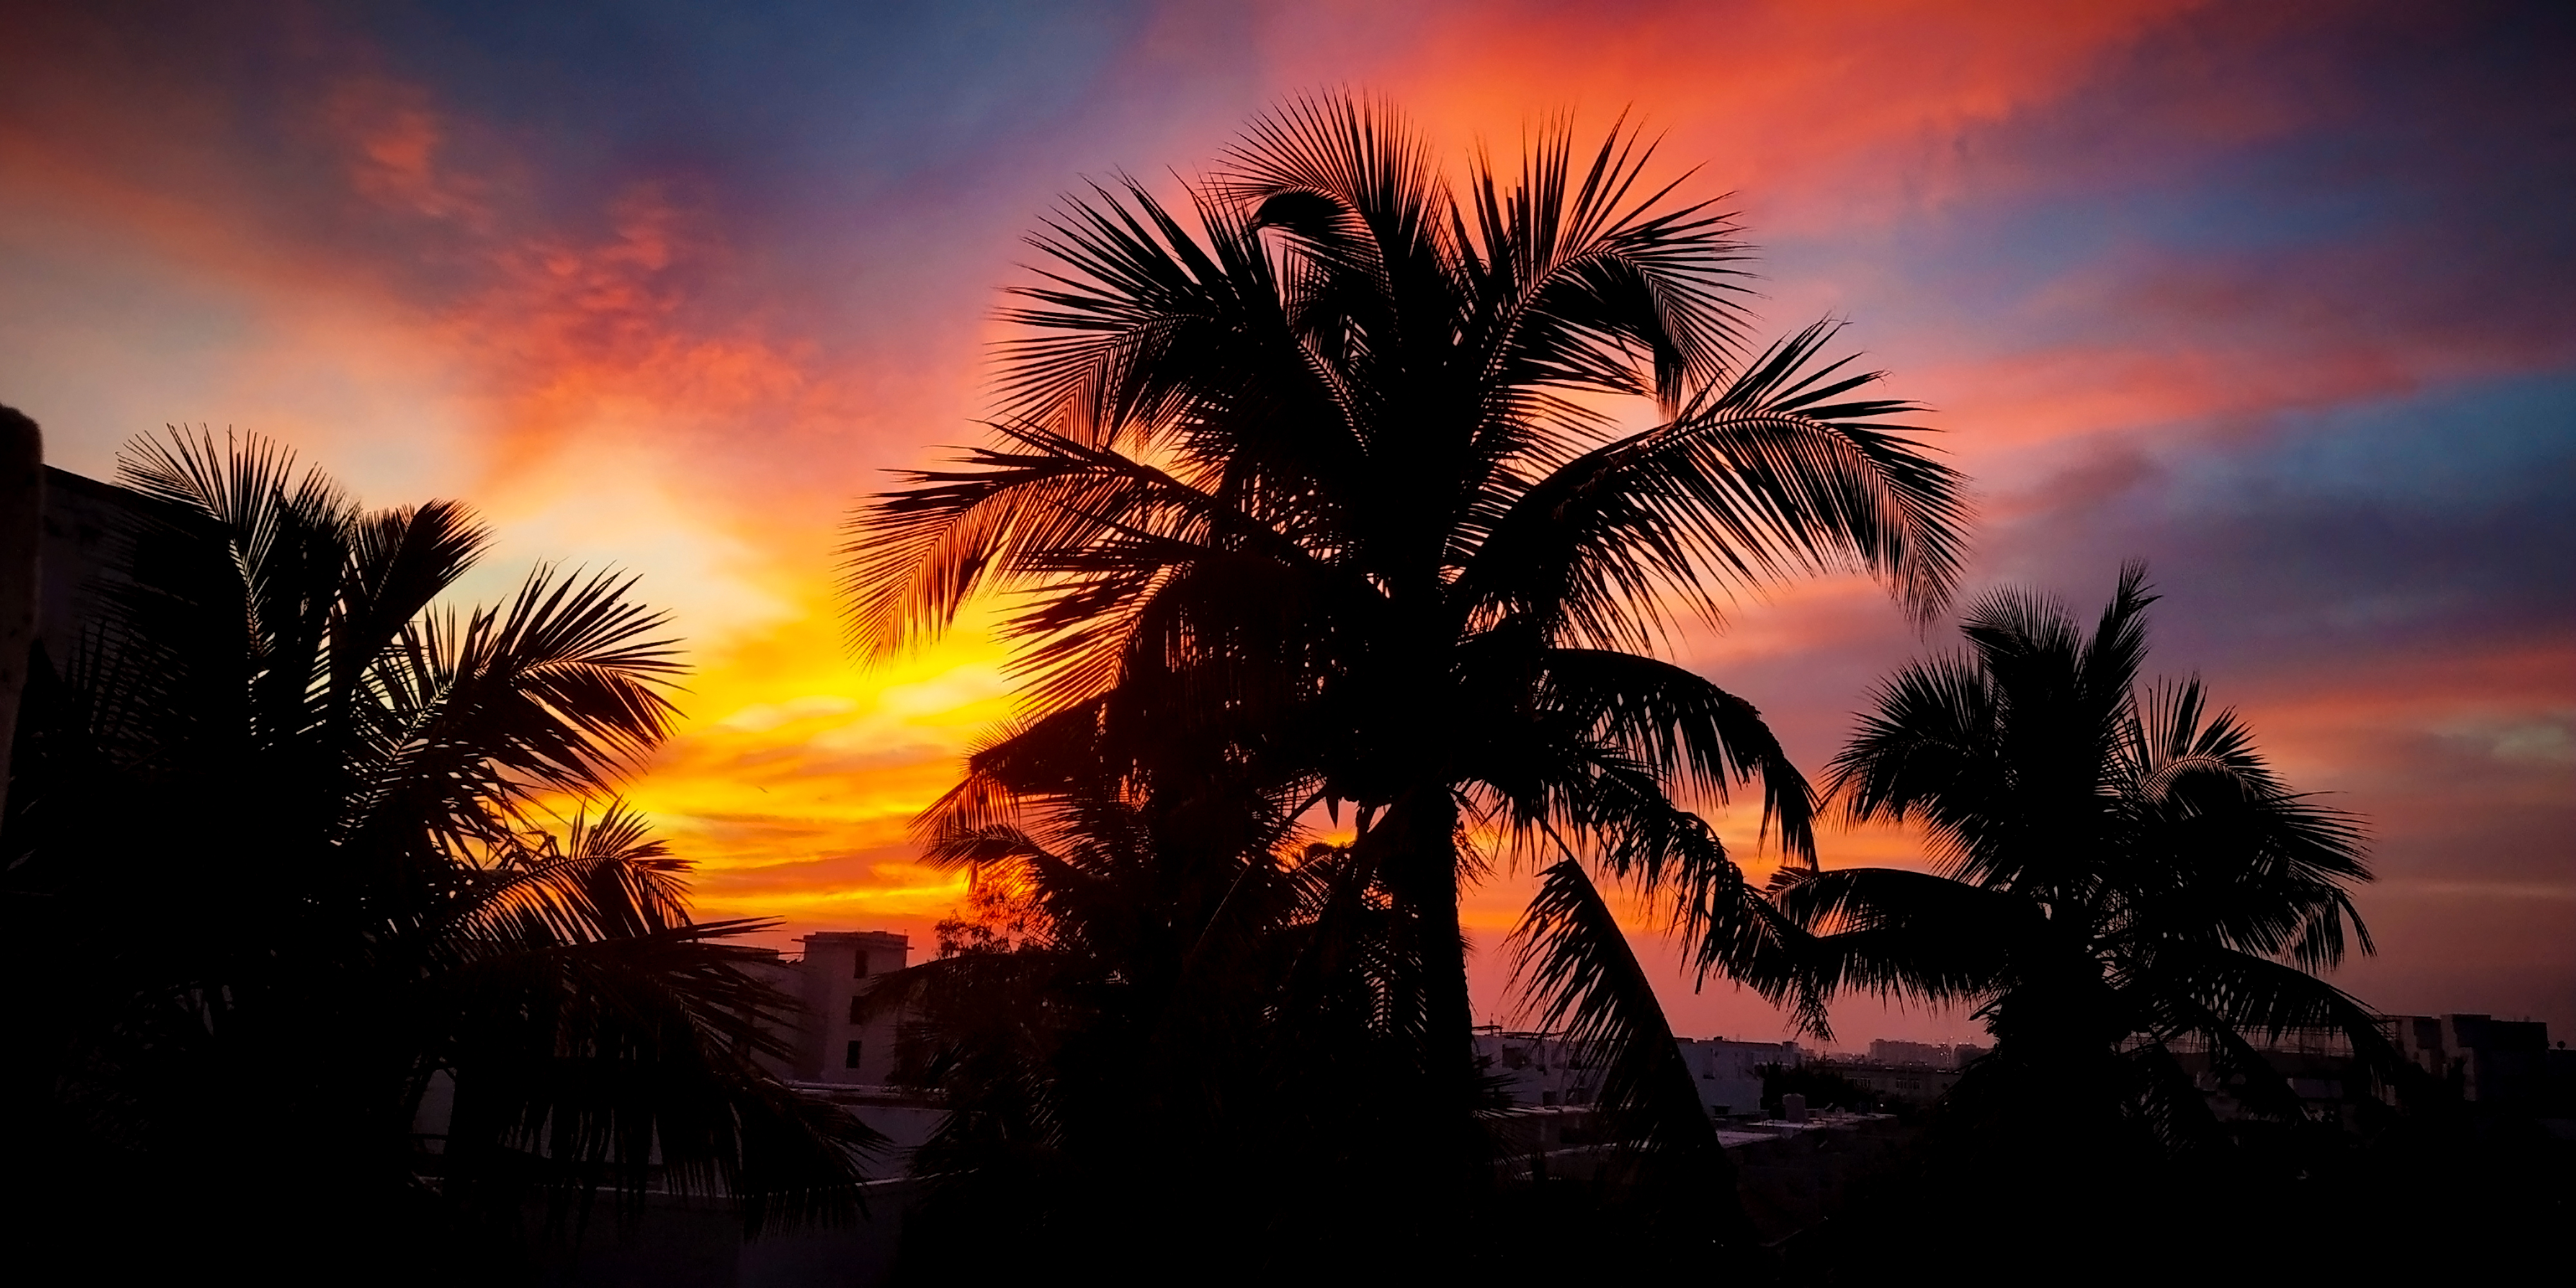
nature, outdoor, silhouette, light, cloud, sky, sun, sunrise, sunset, sunlight, morning, dawn, atmosphere, mystical, dusk, evening, weather, shadow, spotlight, clouds, mood, dangerous, atmospheric, dark clouds, clouds form, threatening, covered sky, meteorological phenomenon, rain front, changeable, atmospheric phenomenon, palm tree, arecales, afterglow, tree, horizon, tropics, computer wallpaper, borassus flabellifer, landscape, date palm, red sky at morning